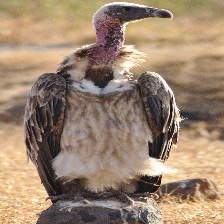
Species: INDIAN VULTURE
Scientific name: GYPS INDICUS
ImageNet parent category: vulture